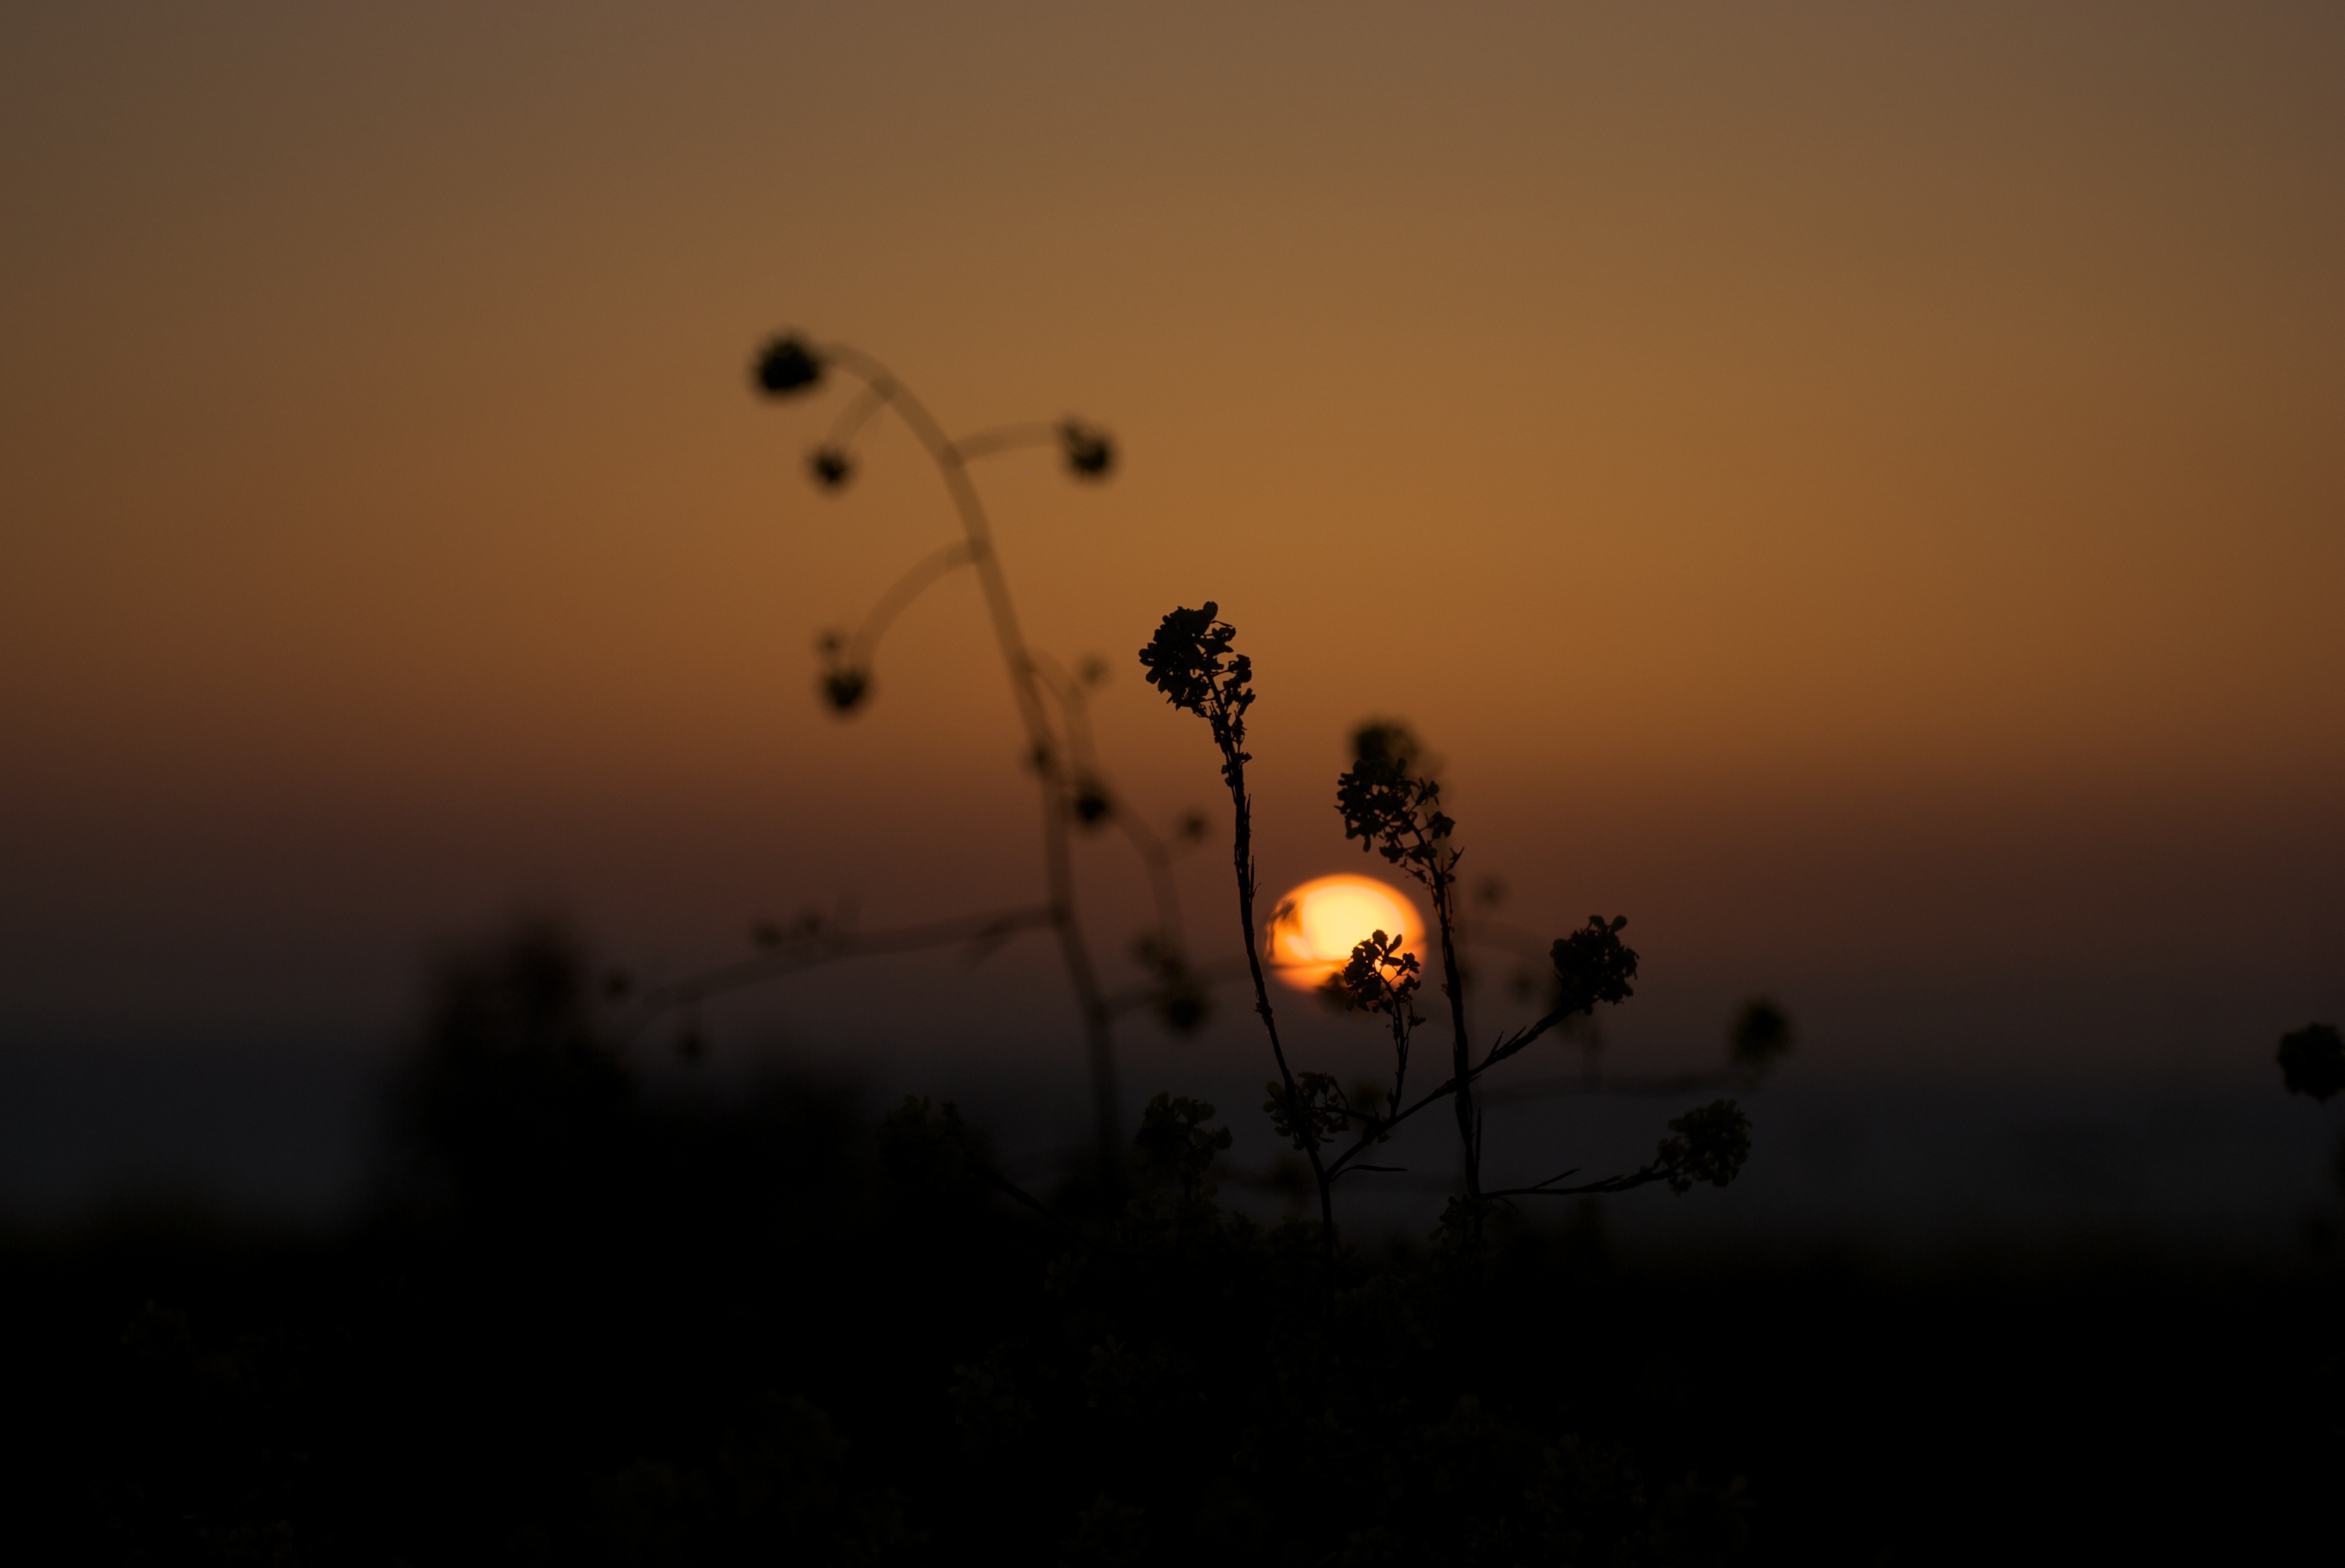
horizon, silhouette, cloud, sky, sun, sunrise, sunset, sunlight, morning, dawn, dusk, evening, darkness, street light, afterglow, atmospheric phenomenon